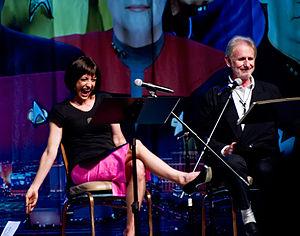
Star Trek: Deep Space Nine est une série télévisée de science-fiction américaine en 176 épisodes de 45 minutes, créée par Rick Berman et Michael Piller et diffusée entre le 3 janvier 1993 et le 2 juin 1999 en syndication. C'est la troisième série de l'univers de Star Trek.